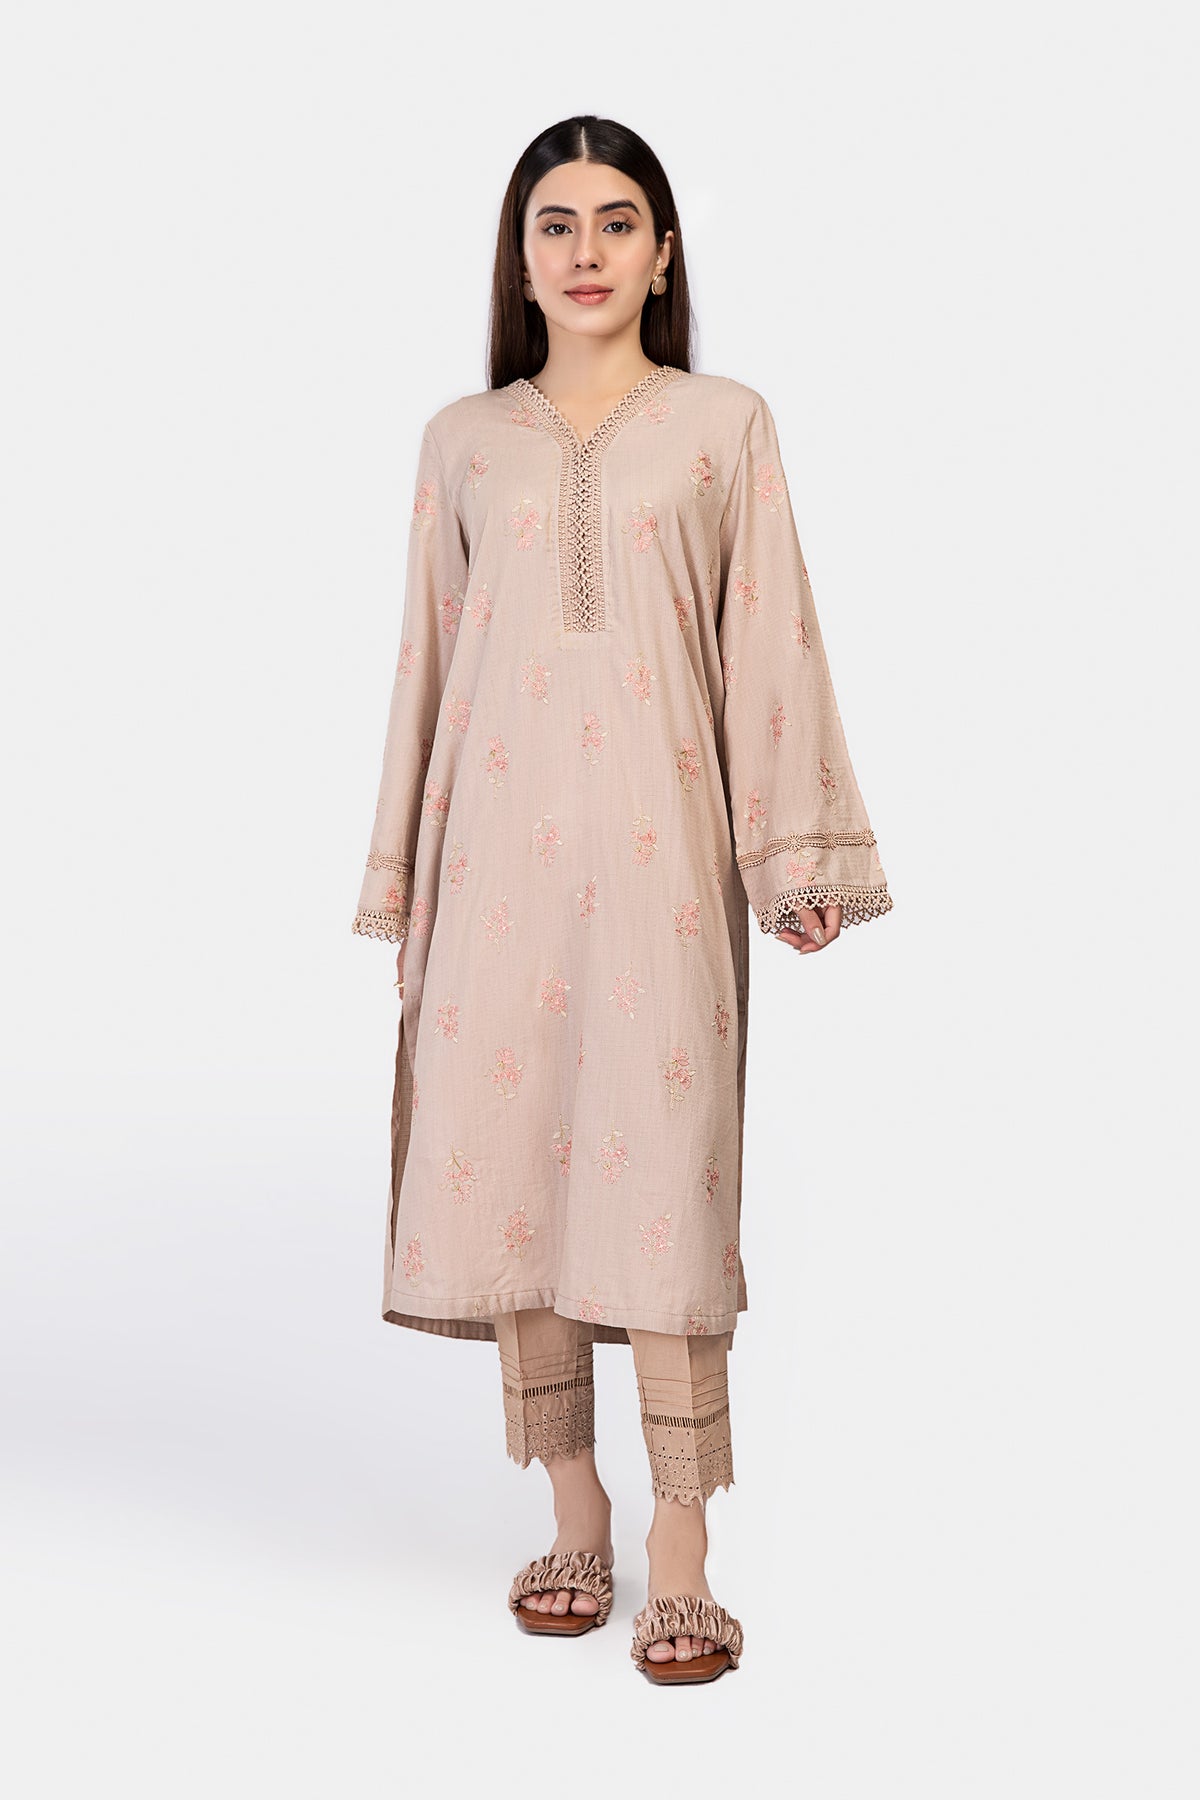
beige multi embroidered kurta